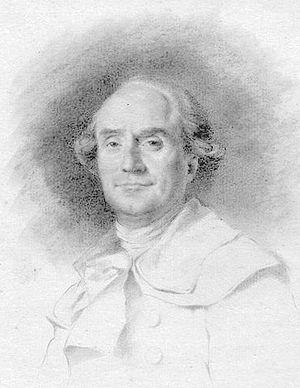
Cet article présente la liste des membres de l'Académie française, rangée par ordre chronologique de leur élection à chaque fauteuil. Cette liste est précédée d'une liste réduite portant uniquement sur les membres actuels et présentée successivement selon quatre modes de rangement : par ordre alphabétique, par numéro de fauteuil, par date d'élection et par date de naissance.
Michel Paul Guy de Chabanon, né à Saint-Domingue en 1730 et mort à Paris le 10 juin 1792, est un théoricien de la musique et un homme de lettres français.